Hellinikon Olympic Arena

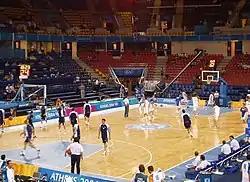
Interior of the Hellinikon Indoor Arena

The Hellinikon Olympic Indoor Arena was a multi-use sports indoor arena that was located in Elliniko, a suburban town in the southern part of the Athens urban agglomeration, Greece. It was a part of the Hellinikon Olympic Complex, and it was located adjacent to the Helliniko Fencing Hall. It was approximately 10 miles from the Athens Olympic Village. It was built on the site of the former Hellinikon International Airport for the 2004 Summer Olympics and the 2004 Summer Paralympics.